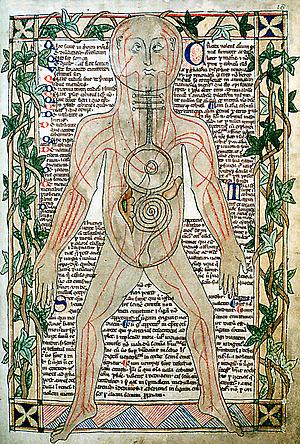
Théodoric Borgognoni, ou Teodorico de' Borgognoni, ou Thierry de Lucques, ou Theodoricus, né à Lucques en Toscane en 1205, mort à Bologne en 1298, est un moine dominicain devenu évêque, et un chirurgien réputé pour avoir introduit une pratique antiseptique de base et l'utilisation d'anesthésie.
L'anatomie animale est une branche de l'anatomie et de la zoologie étudiant la structure interne des animaux, la topographie et le rapport des organes entre eux. Elle se distingue ainsi de la morphologie.
La médecine médiévale dans l'Occident chrétien est une médecine de langue latine qui s'étend sur près d'un millénaire, de la fin de l'Antiquité jusqu'à la Renaissance.